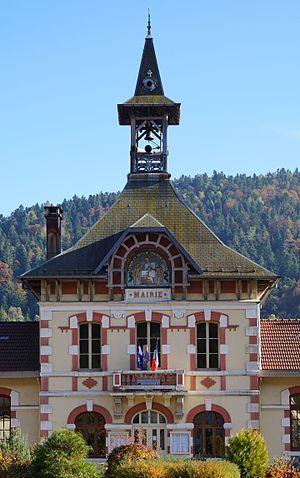
La mairie de Servance.
Servance est une ancienne commune française, située dans le département de la Haute-Saône en région Bourgogne-Franche-Comté. Le village a donné son nom au ballon éponyme.